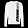
Label: Pullover